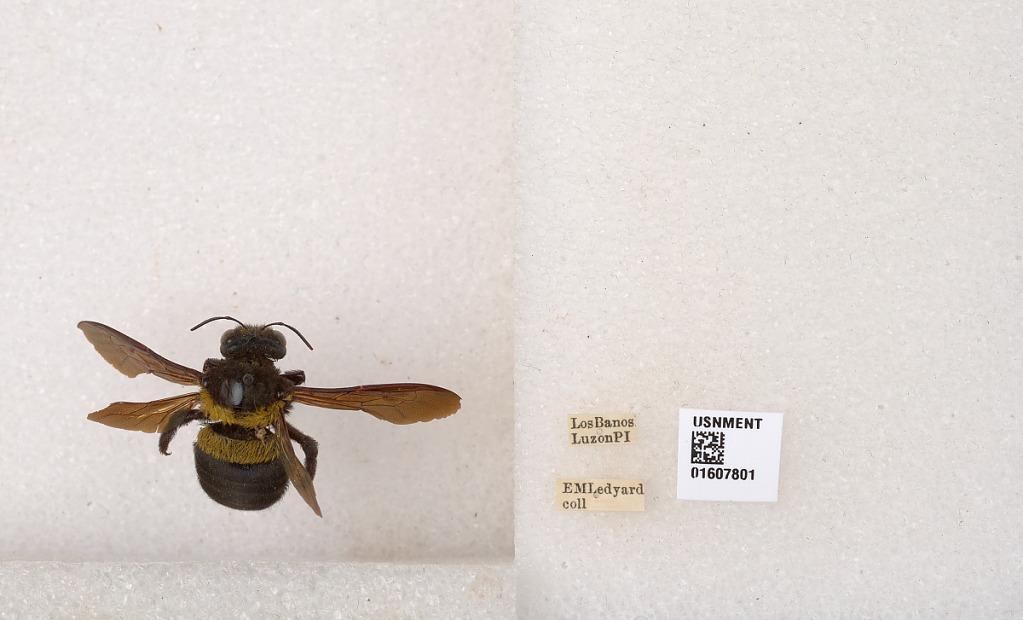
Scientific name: Xylocopa (Koptortosoma) chlorina (Cockerell)
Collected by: E. Ledyard
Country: Philippines
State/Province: Calabarzon
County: Laguna
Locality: Los Banos Luzon
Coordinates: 14.1702, 121.242